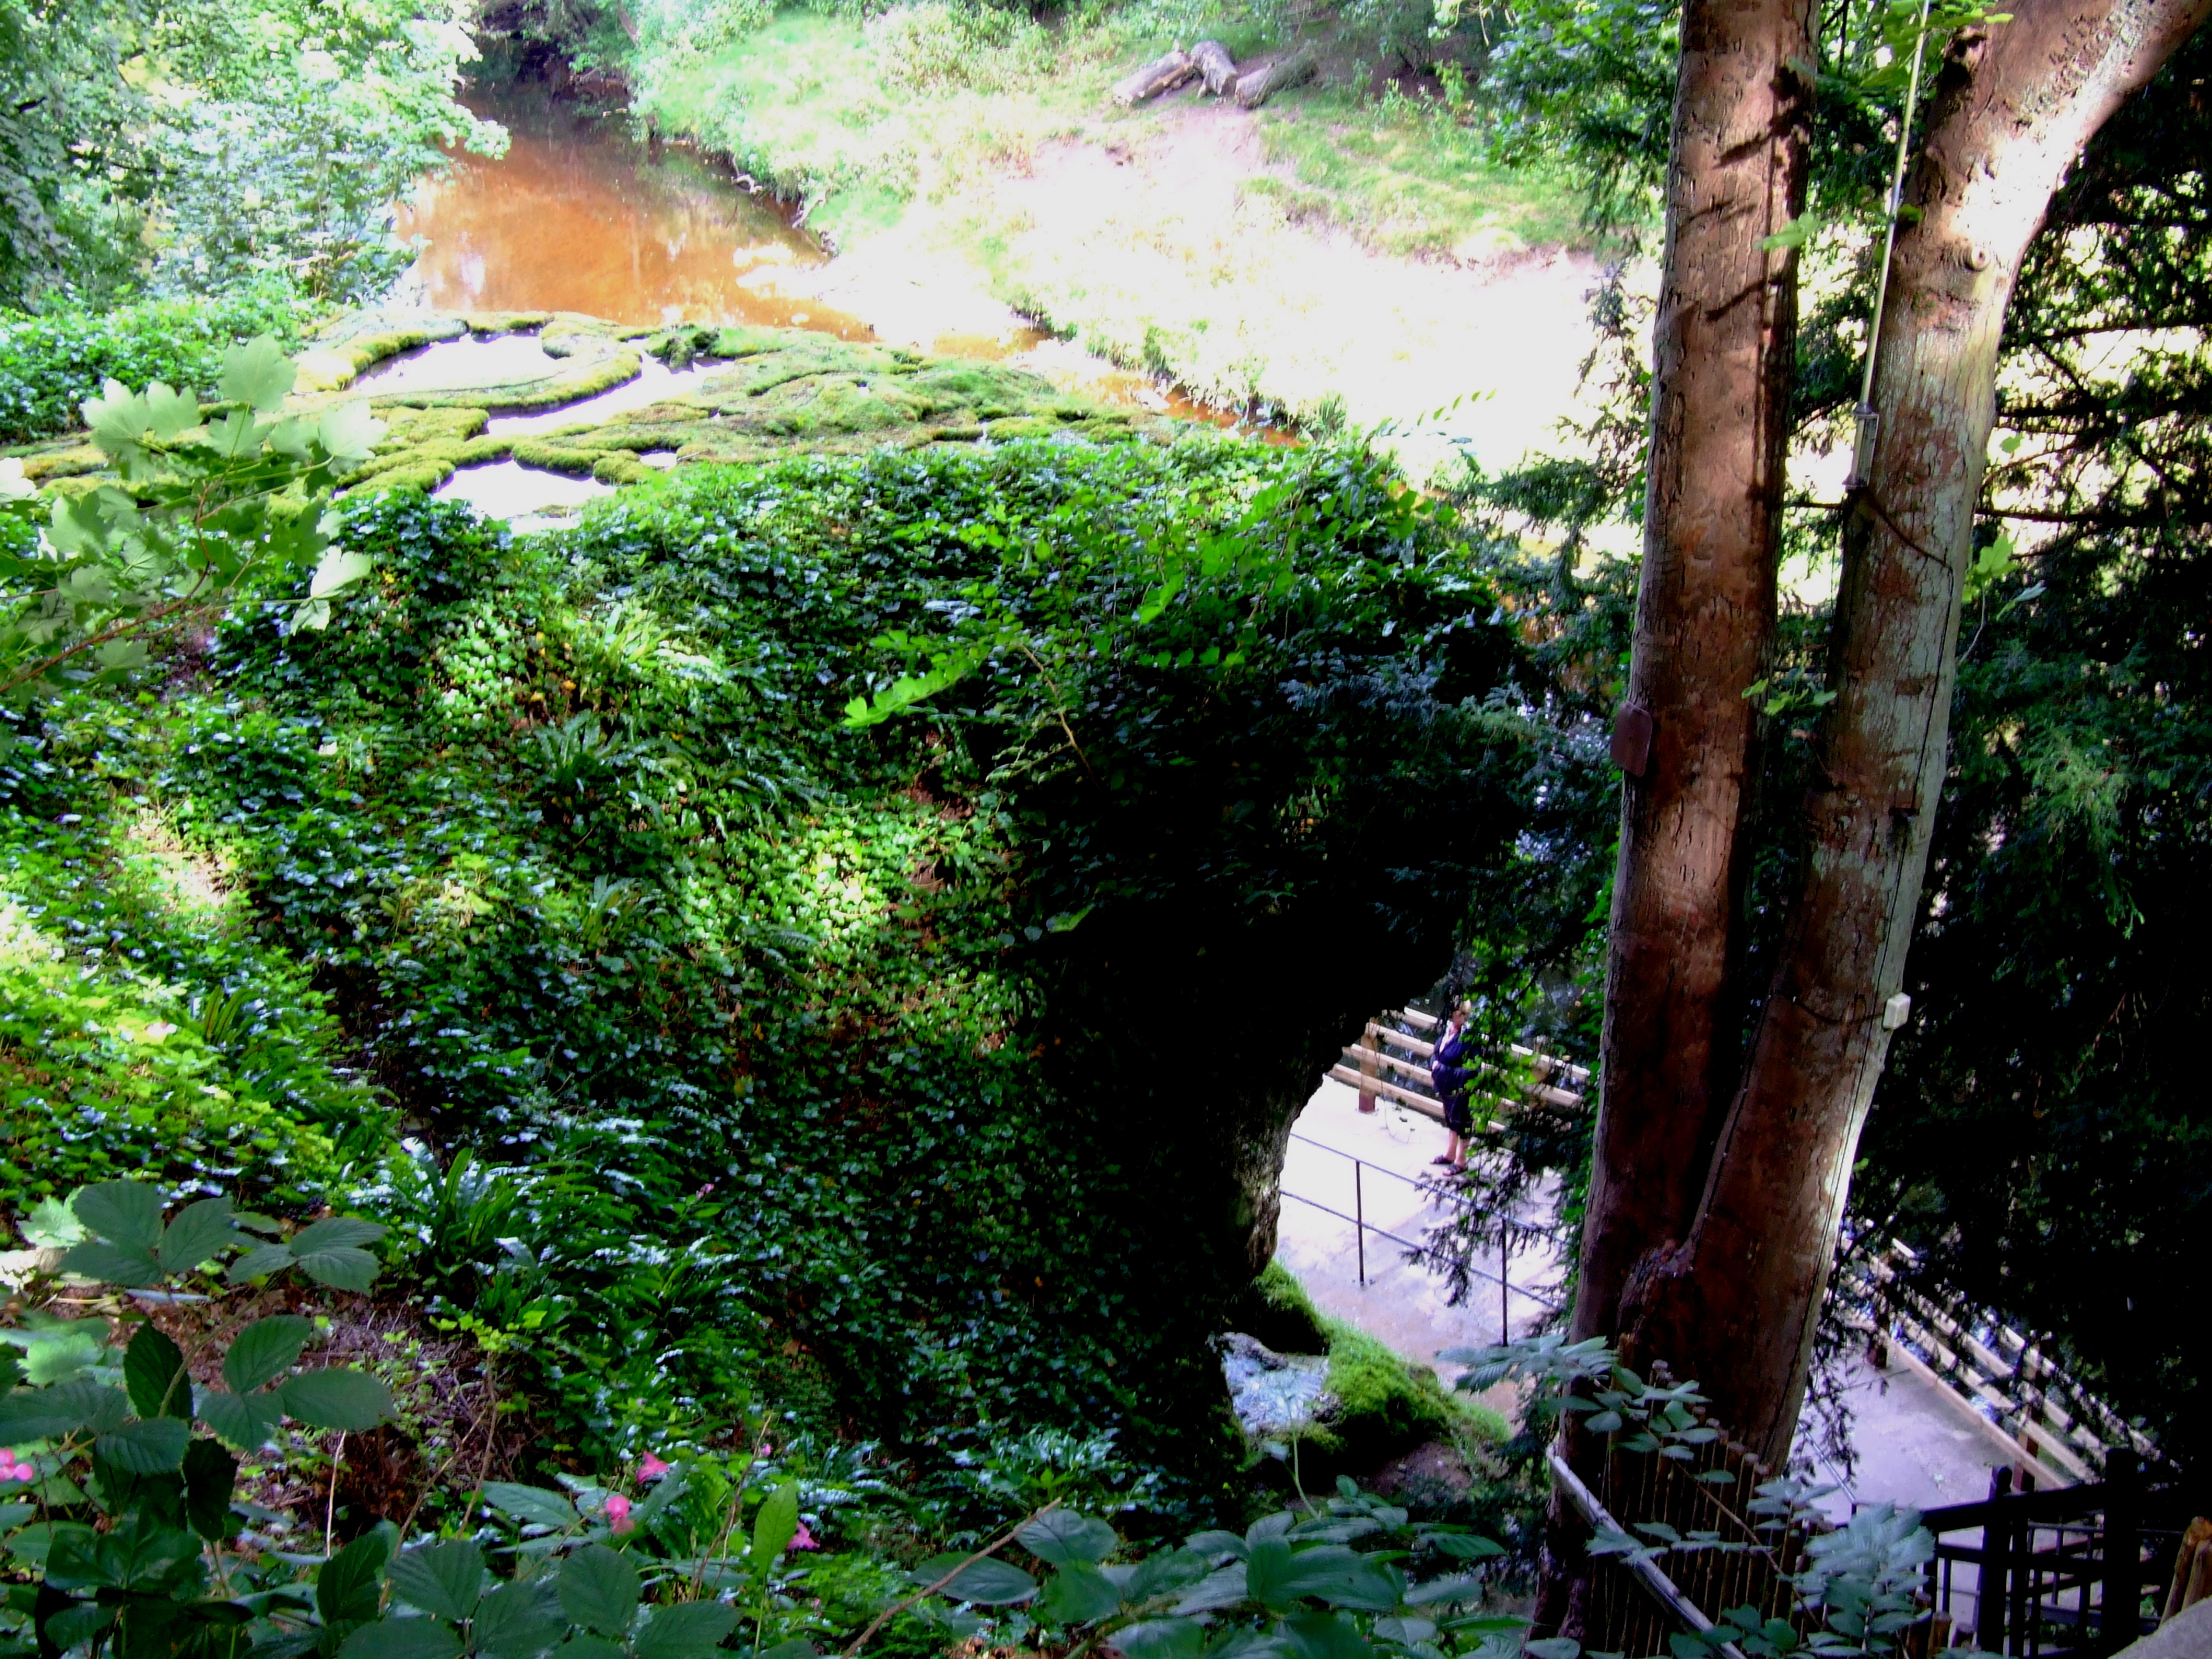
tree, nature, forest, branch, plant, leaf, flower, pond, stream, jungle, botany, garden, flora, rainforest, woodland, habitat, natural environment, woody plant